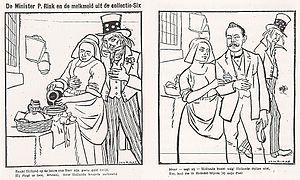
La Laitière est un tableau de Johannes Vermeer, dit Vermeer de Delft, peint vers 1658, et exposé depuis 1908 au Rijksmuseum d'Amsterdam.